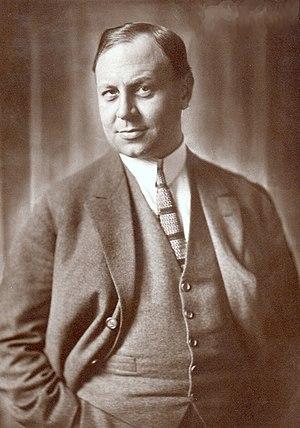
Le cinéma sonore désigne les films permettant la vision d’images animées enregistrées et simultanément l’audition d’une bande-son enregistrée. Les films ainsi présentés sont désignés indifféremment comme des films sonores ou films parlants. Restrictivement, cette expression désigne les films d’après 1926-27, les opposant à la période du cinéma muet. Elle est ainsi nommée depuis l’avènement du son enregistré sur disque en 1926 par procédé Vitaphone. À celui-ci succède en 1927 le premier son enregistré sur pellicule argentique négative puis reporté sur les copies d'exploitation louées aux salles de cinéma, par procédé appelé « son optique ».